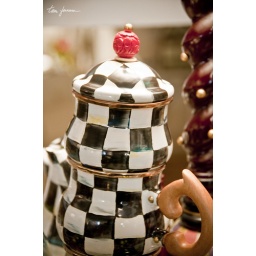
Interesting pot I spotted while walking through a boutique shop in Old Towne Alexandria, VA.